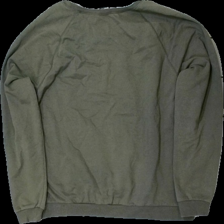
View: back
Type: Sweater
Category: Ladies
Brand: Gina Tricot
Colors: Green
Material: 100% bomull
Cut: C-collar
Size: M
Season: All
Damage: luddig
Damage location: middle center
Damage 2: luddig
Damage 2 location: middle center
Price range: <50
Recommended usage: Reuse
Description: Sweater